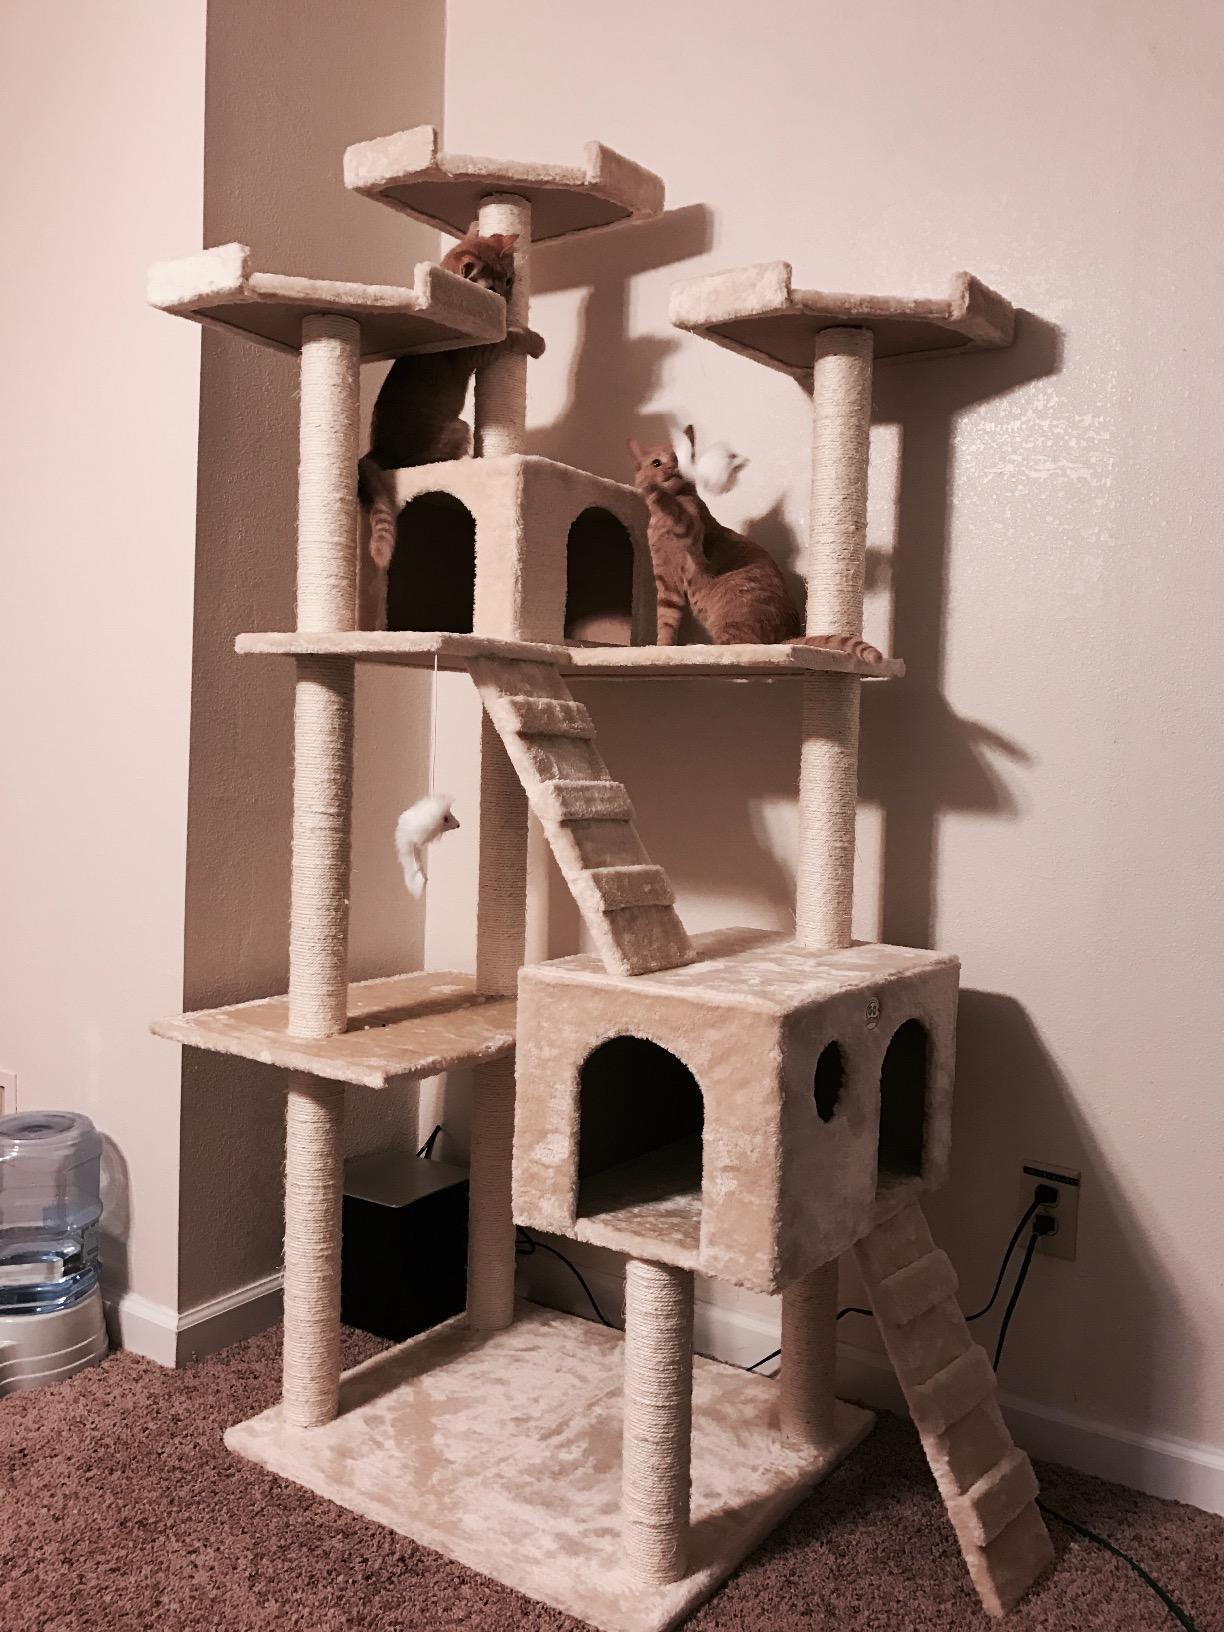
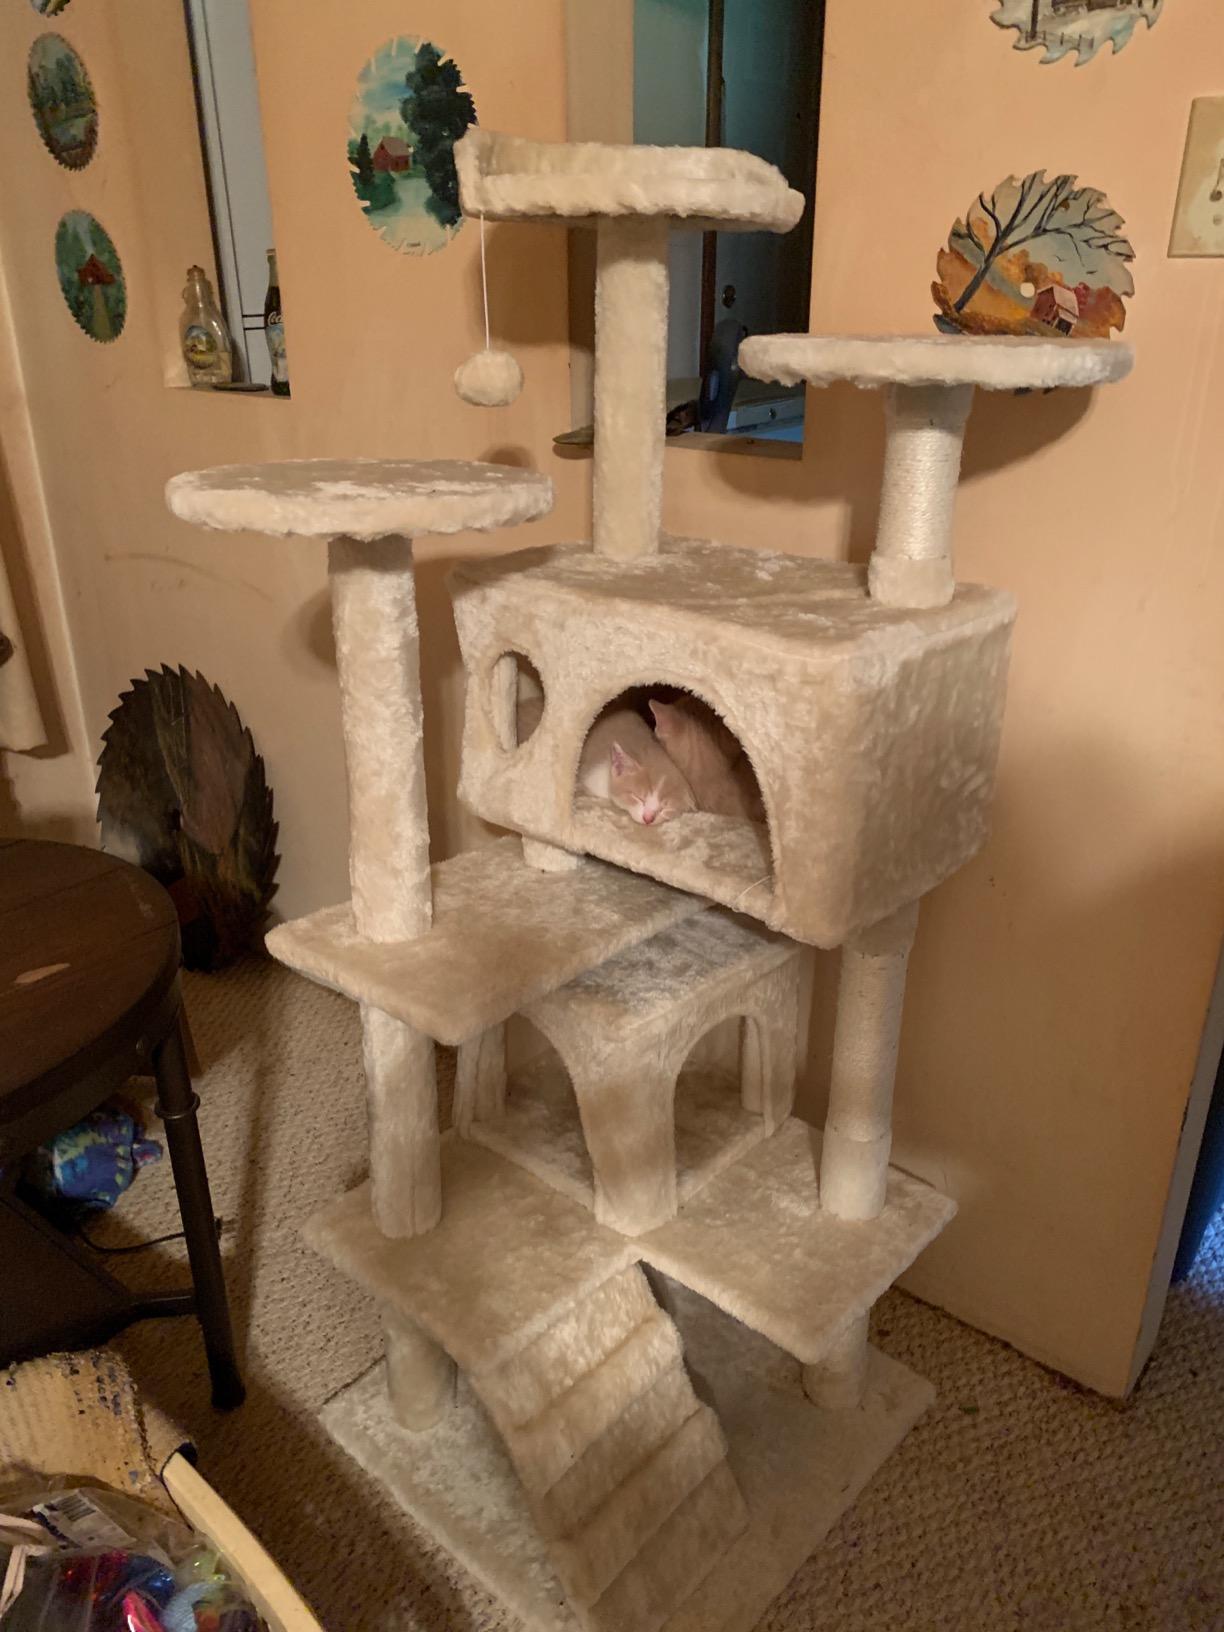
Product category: items_cat tree
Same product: no